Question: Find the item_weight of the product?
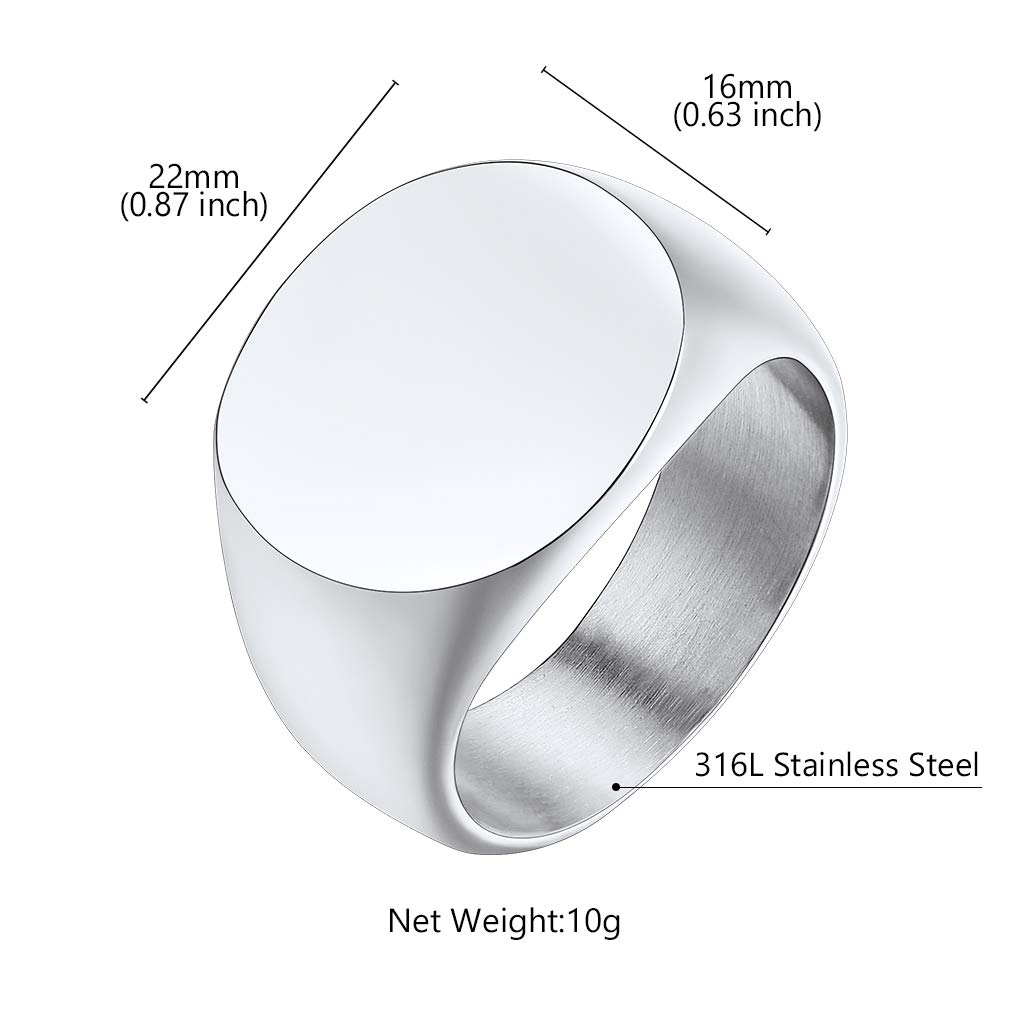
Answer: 10.0 gram